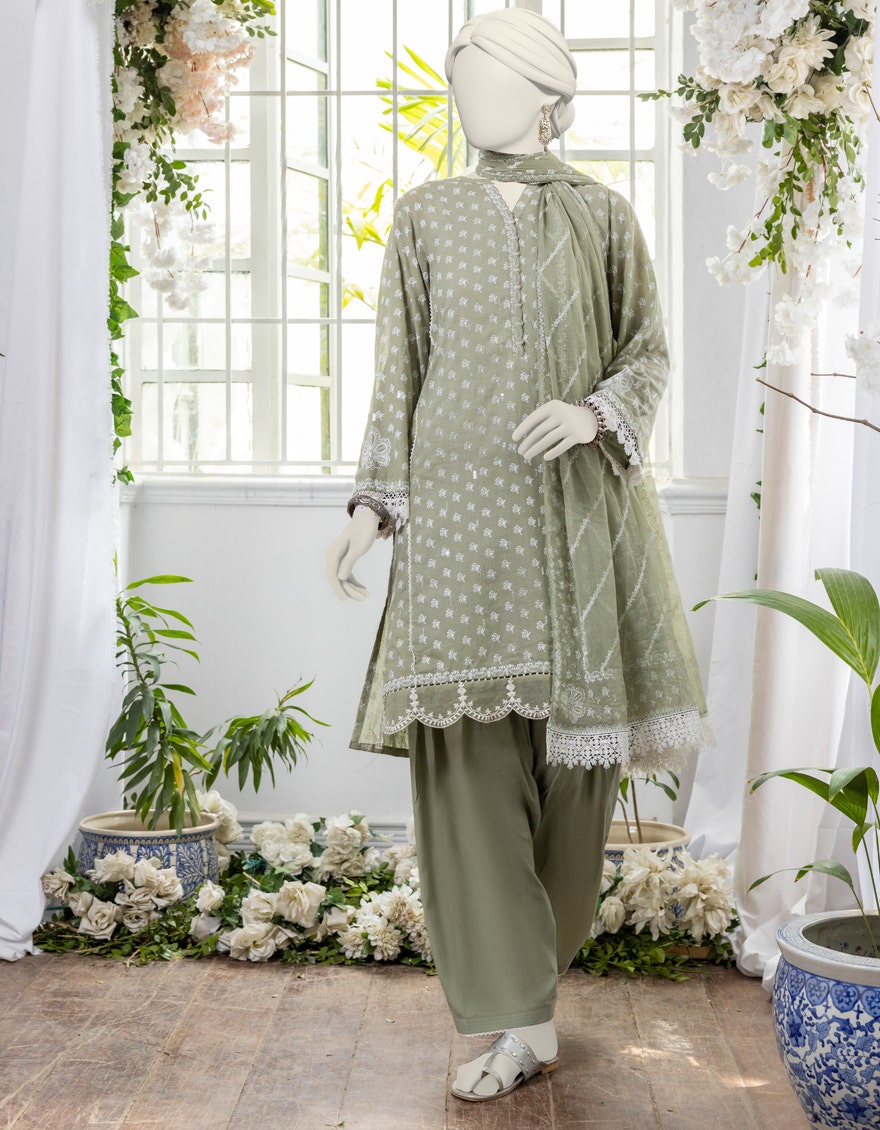
green multi embroidered salwar suit